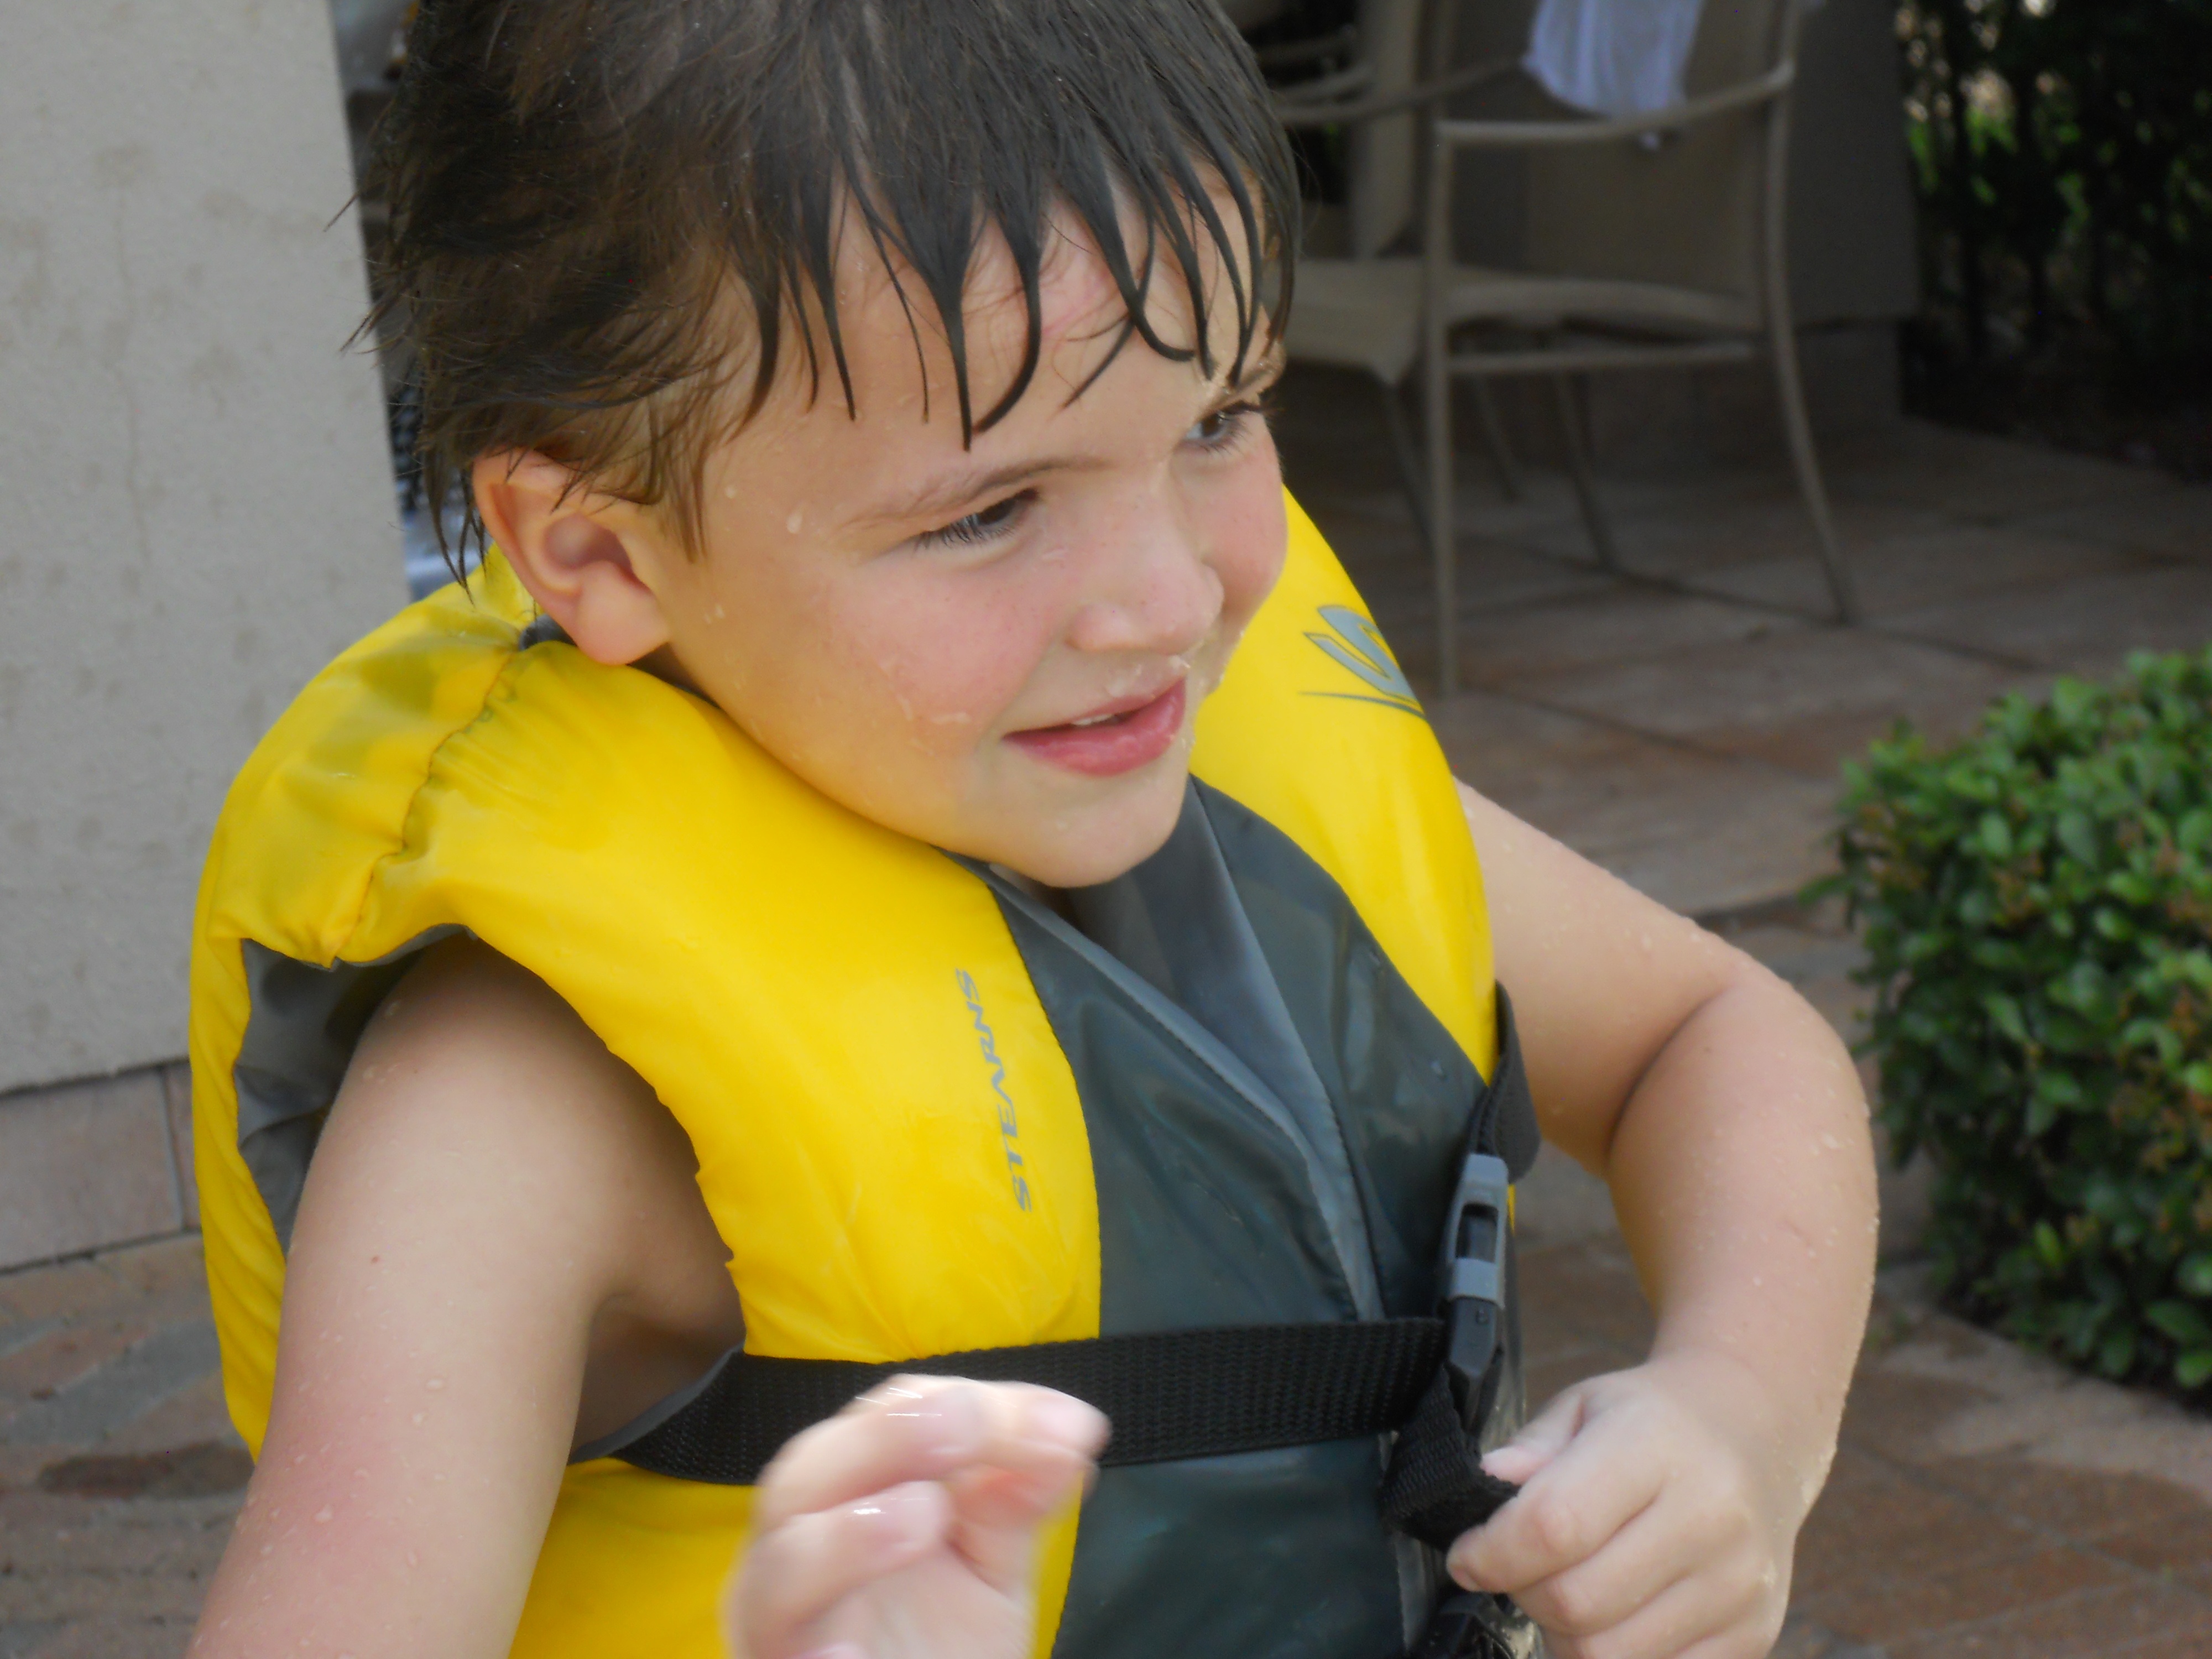
person, play, child, clothing, yellow, facial expression, smile, infant, toddler, day, costume